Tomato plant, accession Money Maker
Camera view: vertical (180 deg); turntable rotation: 90 degrees
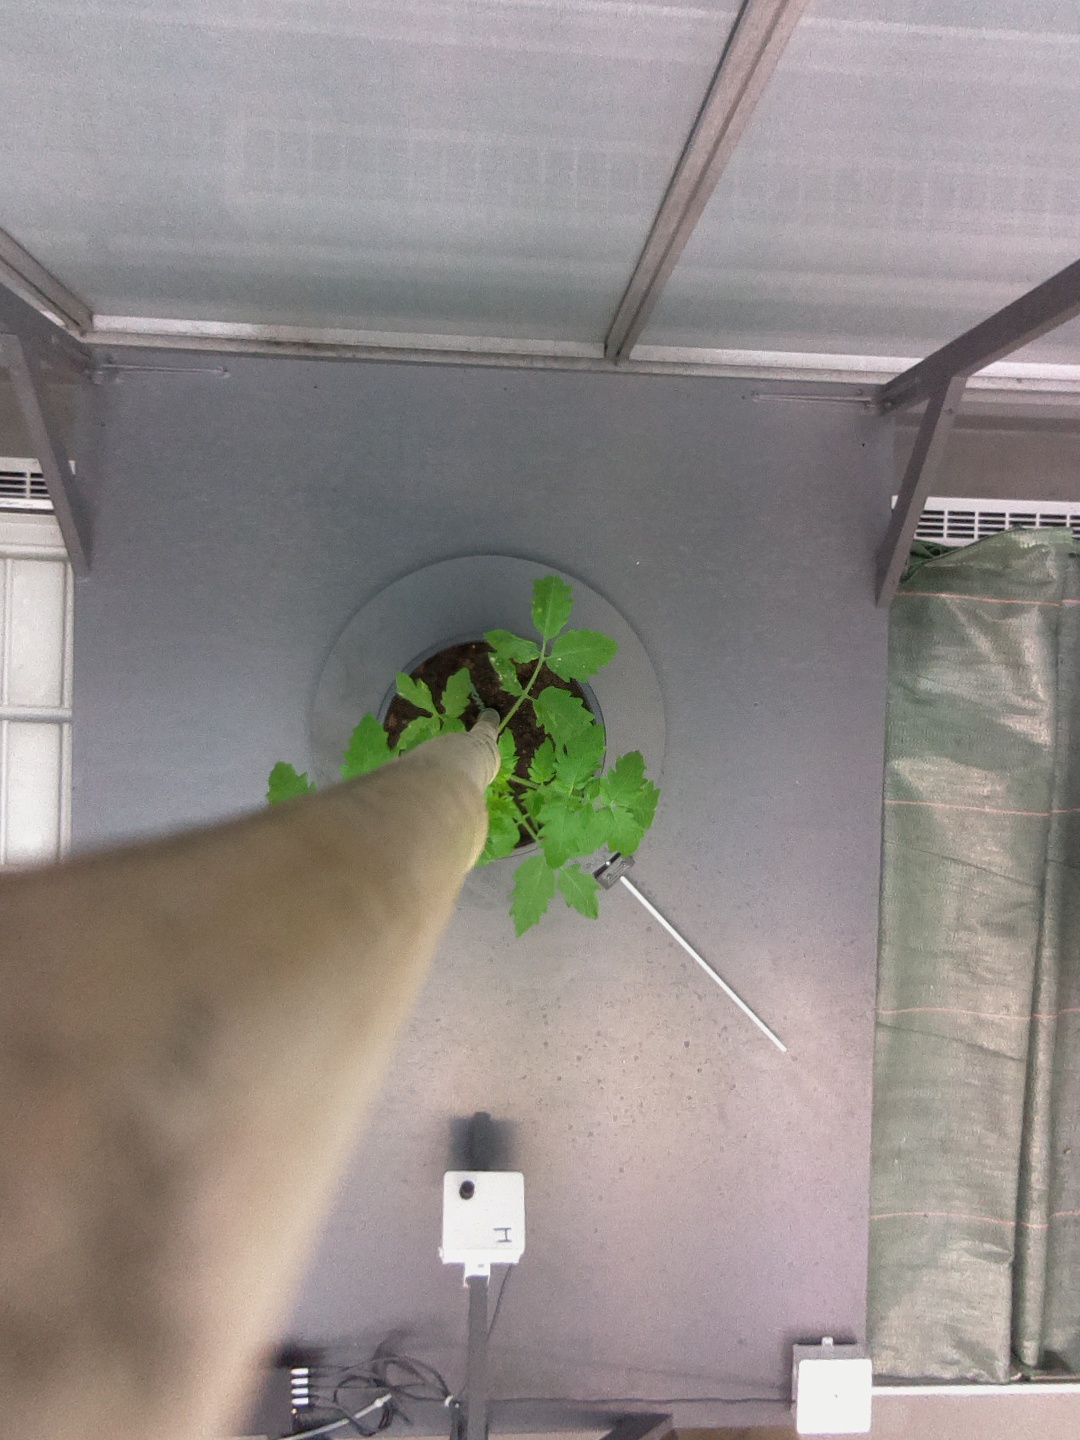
BBCH growth stage 13: 6 of true leaves visible